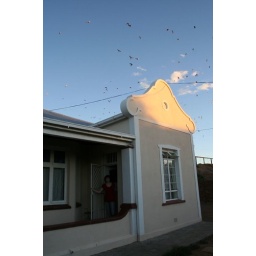
Alfred Hitchcock birds in the sky